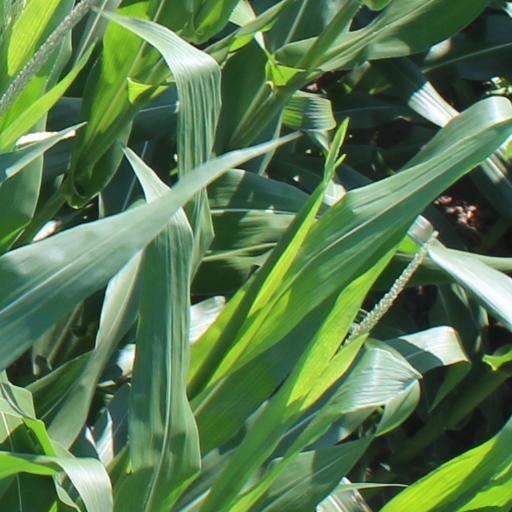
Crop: maize; corn